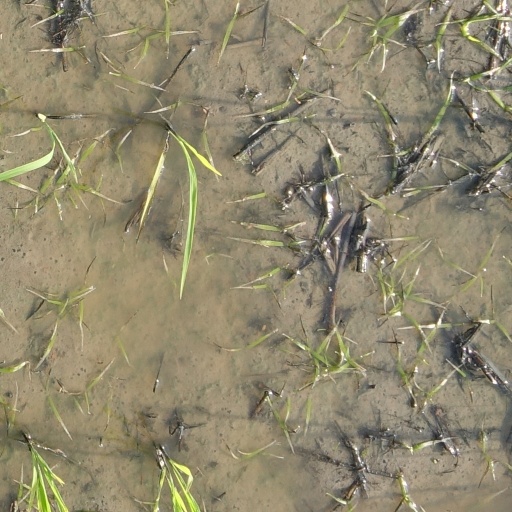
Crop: rice